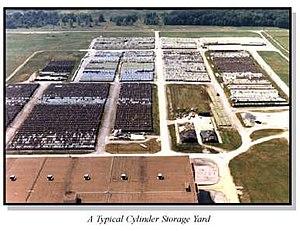
Un déchet radioactif est un déchet qui, du fait du niveau de sa radioactivité, nécessite des mesures de radioprotection particulières. Ces déchets doivent réglementairement faire l'objet d'une caractérisation radiologique et d'un contrôle, afin d'assurer que leur stockage est adapté à leur radioactivité éventuelle, et ne crée pas de risque radiologique. Le cas échéant, dans de nombreux pays, des « déchets nucléaires » sans radioactivité significative peuvent être « libérés » après contrôle, pour être traités comme des déchets d'activités économiques de même type.